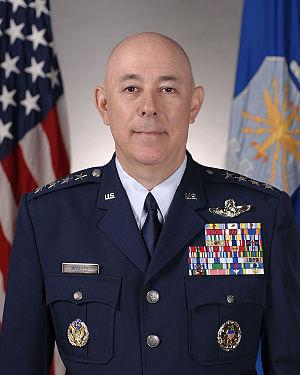
Le discours de Stephen Colbert au dîner des correspondants de la Maison-Blanche est un événement qui se déroule le 29 avril 2006. Après le dîner organisé par l'association des correspondants de la Maison-Blanche, qui se tient à l'hôtel Hilton de Washington, D.C., l'humoriste américain Stephen Colbert fait un numéro de stand-up de plus de vingt minutes, diffusé en direct sur les réseaux câblés C-SPAN et MSNBC. Tradition perpétuée depuis 1924, le dîner est l'occasion pour les présidents en exercice de faire de l'autodérision à la fin du dîner, suivis ou précédés par un comique ou un animateur de télévision.
Le chef d'état-major de l'armée de la Force aérienne des États-Unis est un général 4 étoiles, subordonné direct du secrétaire à la Force aérienne. Il est membre du Joint Chiefs of Staff. Il est nommé par le président des États-Unis, sa nomination est ensuite validée par le Sénat.